Minamoto no Yoshiie

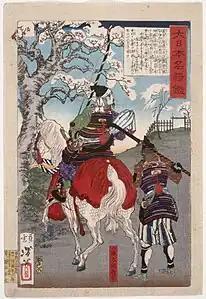
Hachiman Taro Yoshiie at Nakoso Barrier by Tsukioka Yoshitoshi

As sung in the Ryōjin Hishō, Hachimantarō — or Minamoto no Yoshiie — was known for his exceptional skills as a warrior and was highly regarded as a hero of the Heian period.